Colima Airport

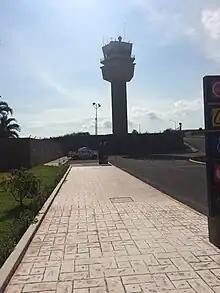
The control tower at CLQ

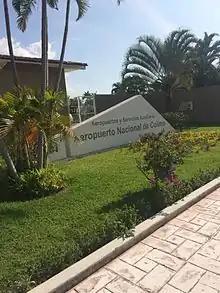
Passenger terminal landside

The airport is located at an elevation of and covers an area of . It features a long asphalt runway. The apron, measuring , includes three parking positions for narrow-body aircraft and additional spaces for small aircraft and helipads.